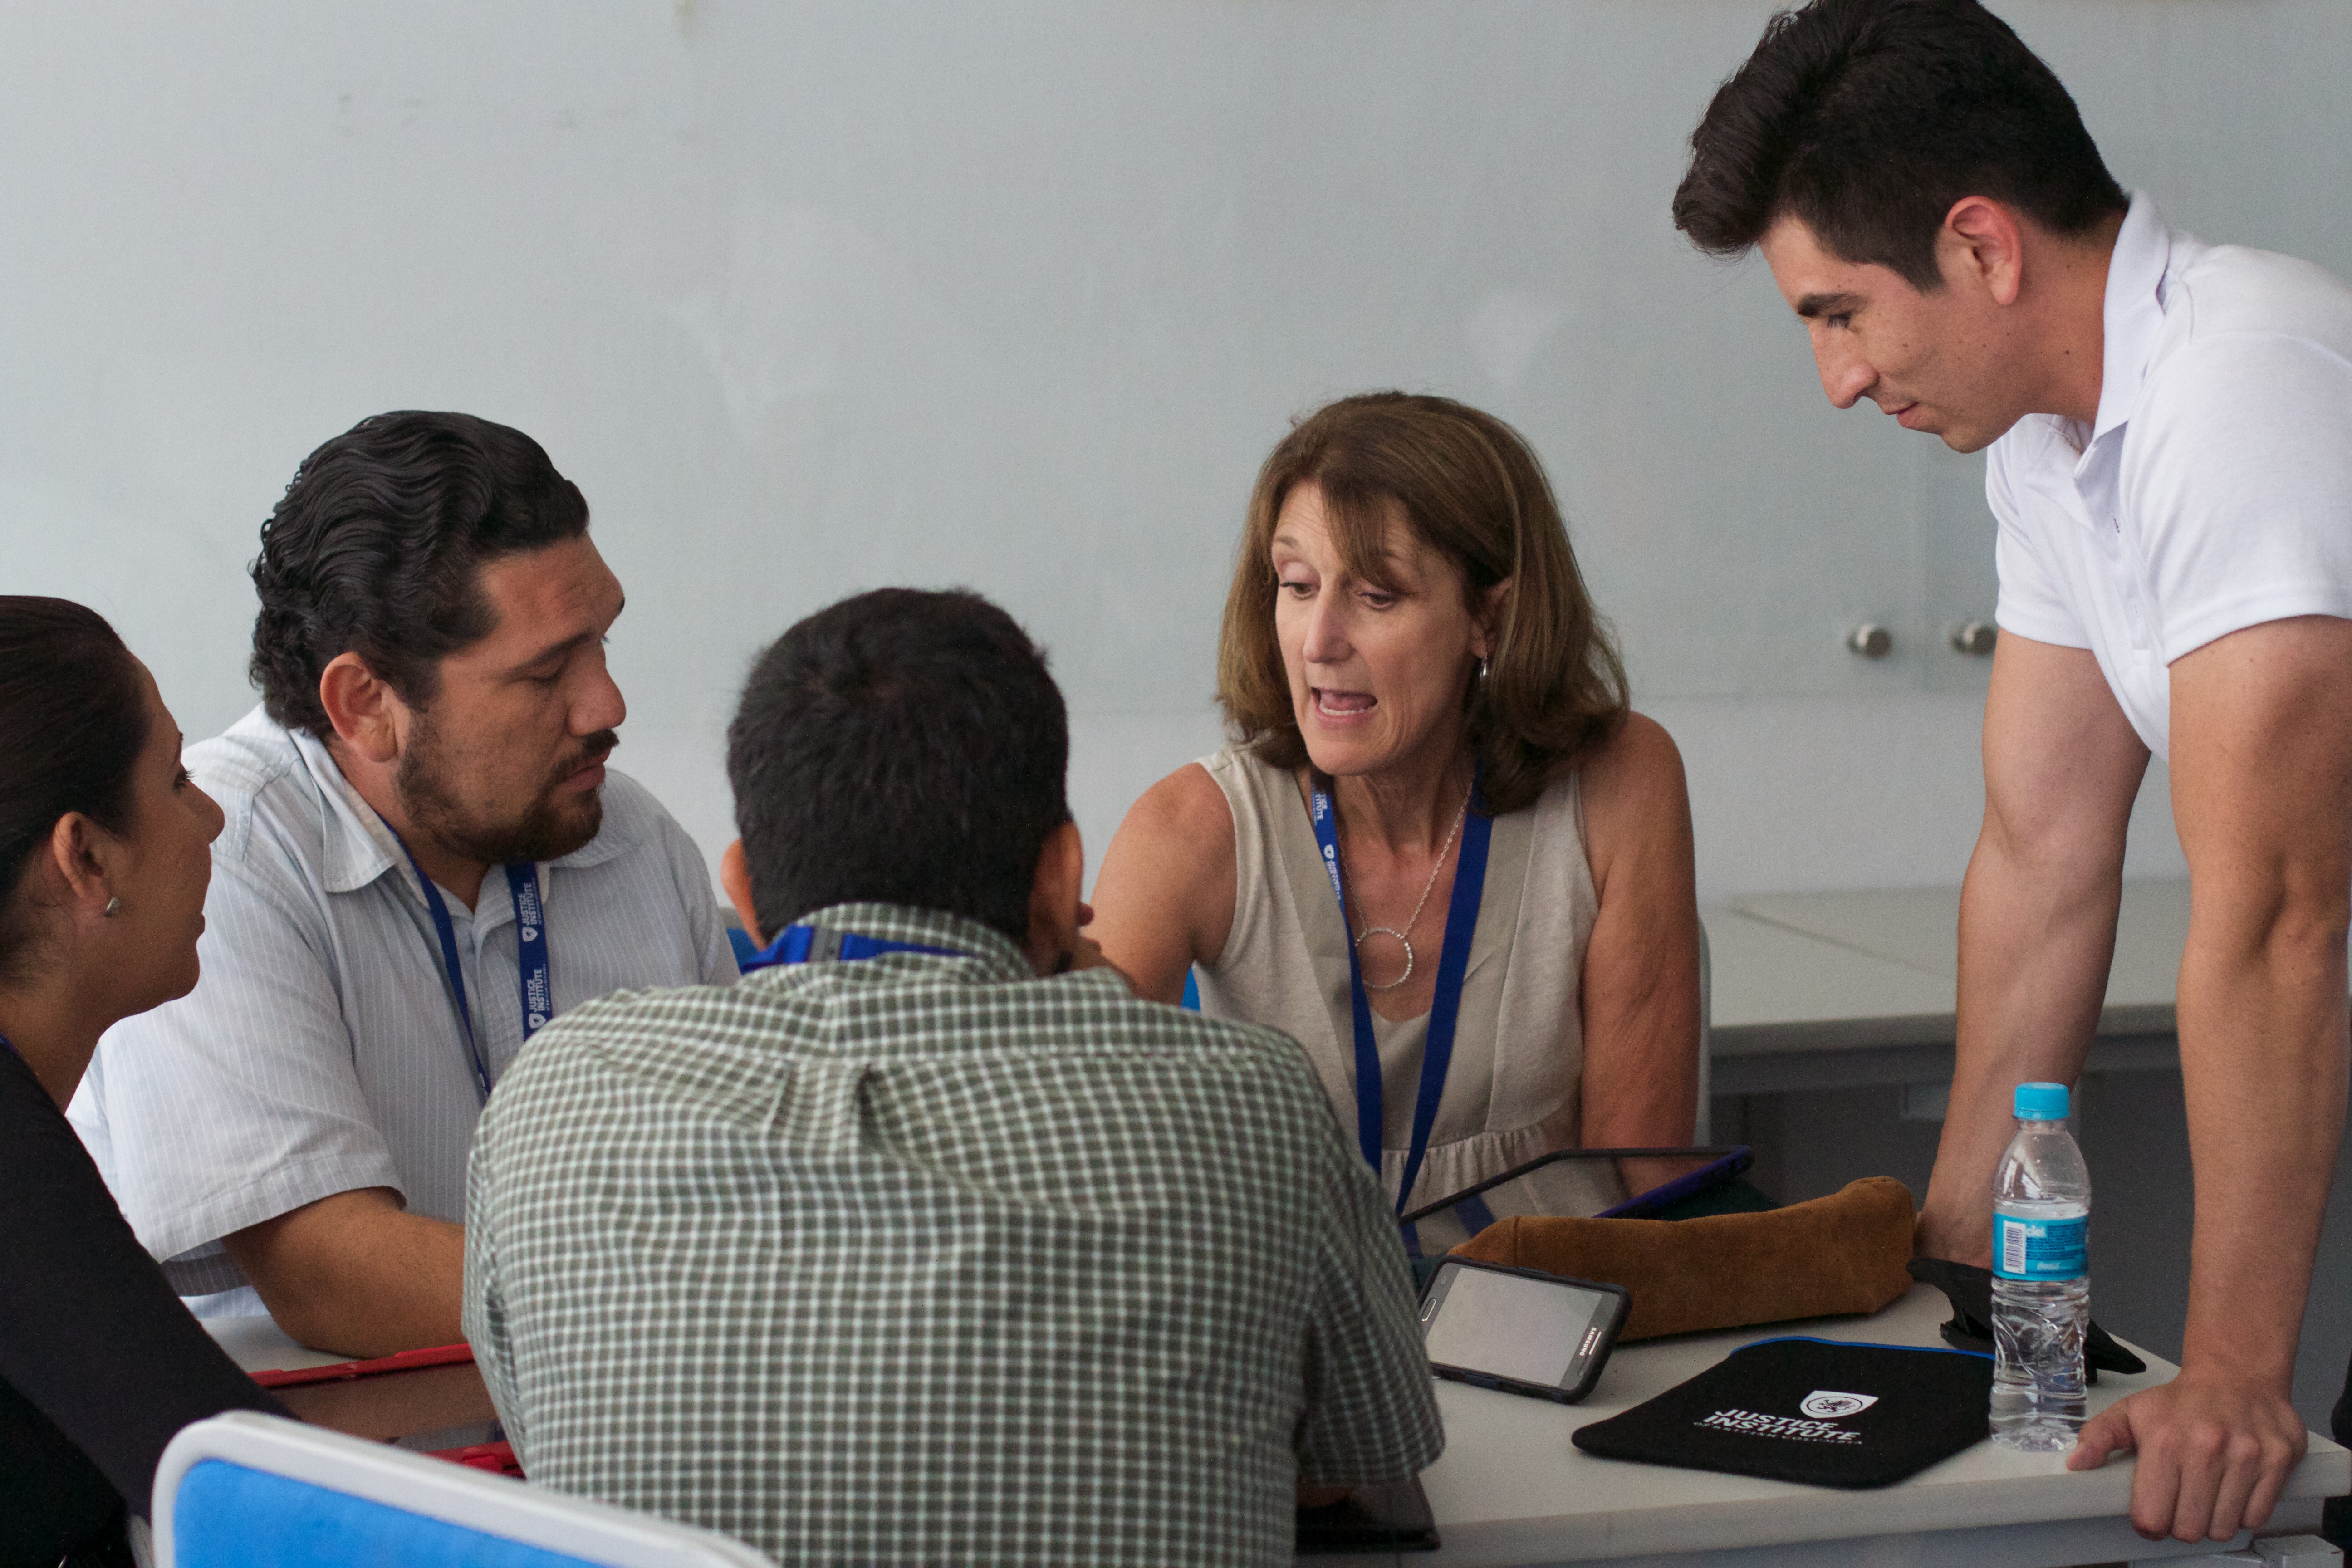
youth, udgagora